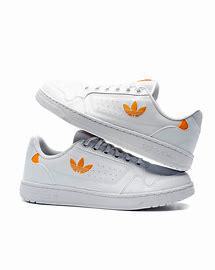
Brand: Adidas
Model: NY 90